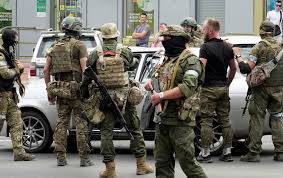
Label: Air Defense